RAF East Wretham

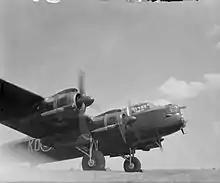
Engine testing on a Lancaster B Mark II of 115 Squadron at RAF East Wretham, 1943

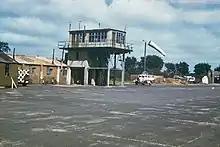
Control tower at RAF East Wretham

East Wretham airfield was hurriedly brought into service during the early years of the Second World War as a satellite airfield with No. 311 (Czechoslovak) Squadron RAF dispersed there from RAF Honington on 29 July 1940. A more permanent allocation followed in September. The squadron operated their bombers from the airfield until April 1942 when it transferred to Coastal Command. Later, RAF Bomber Command No. 115 Squadron RAF, operating Vickers Wellington Mk IIIs and later Avro Lancasters, occupied the airfield from November 1942.